Thomas Price (South Australian politician)

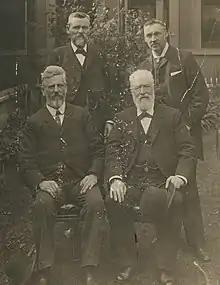
Price Ministry, c. 1905

Price came to power at the 1905 state election in a minority government, the Price-Peake administration, after increasing his party's representation from five to 15 in the 42-member lower house, with a primary vote of 41.3 percent, an increase of 22.2 percent. With the support of eight liberals headed by Archibald Peake, Price forced conservative Premier Richard Butler to resign. Price retained the premiership at the 1906 double dissolution election with an additional five Labor seats in the House of Assembly, just two short of a parliamentary majority in their own right, with a primary vote of 44.8 percent, an increase of 3.5 percent. It was the world's first stable Labor government, and was so successful that, following the 1910 election, Labor, led by John Verran, formed the first of the state's many majority governments. On Price's death in 1909, Peake formed a minority government until 1910.